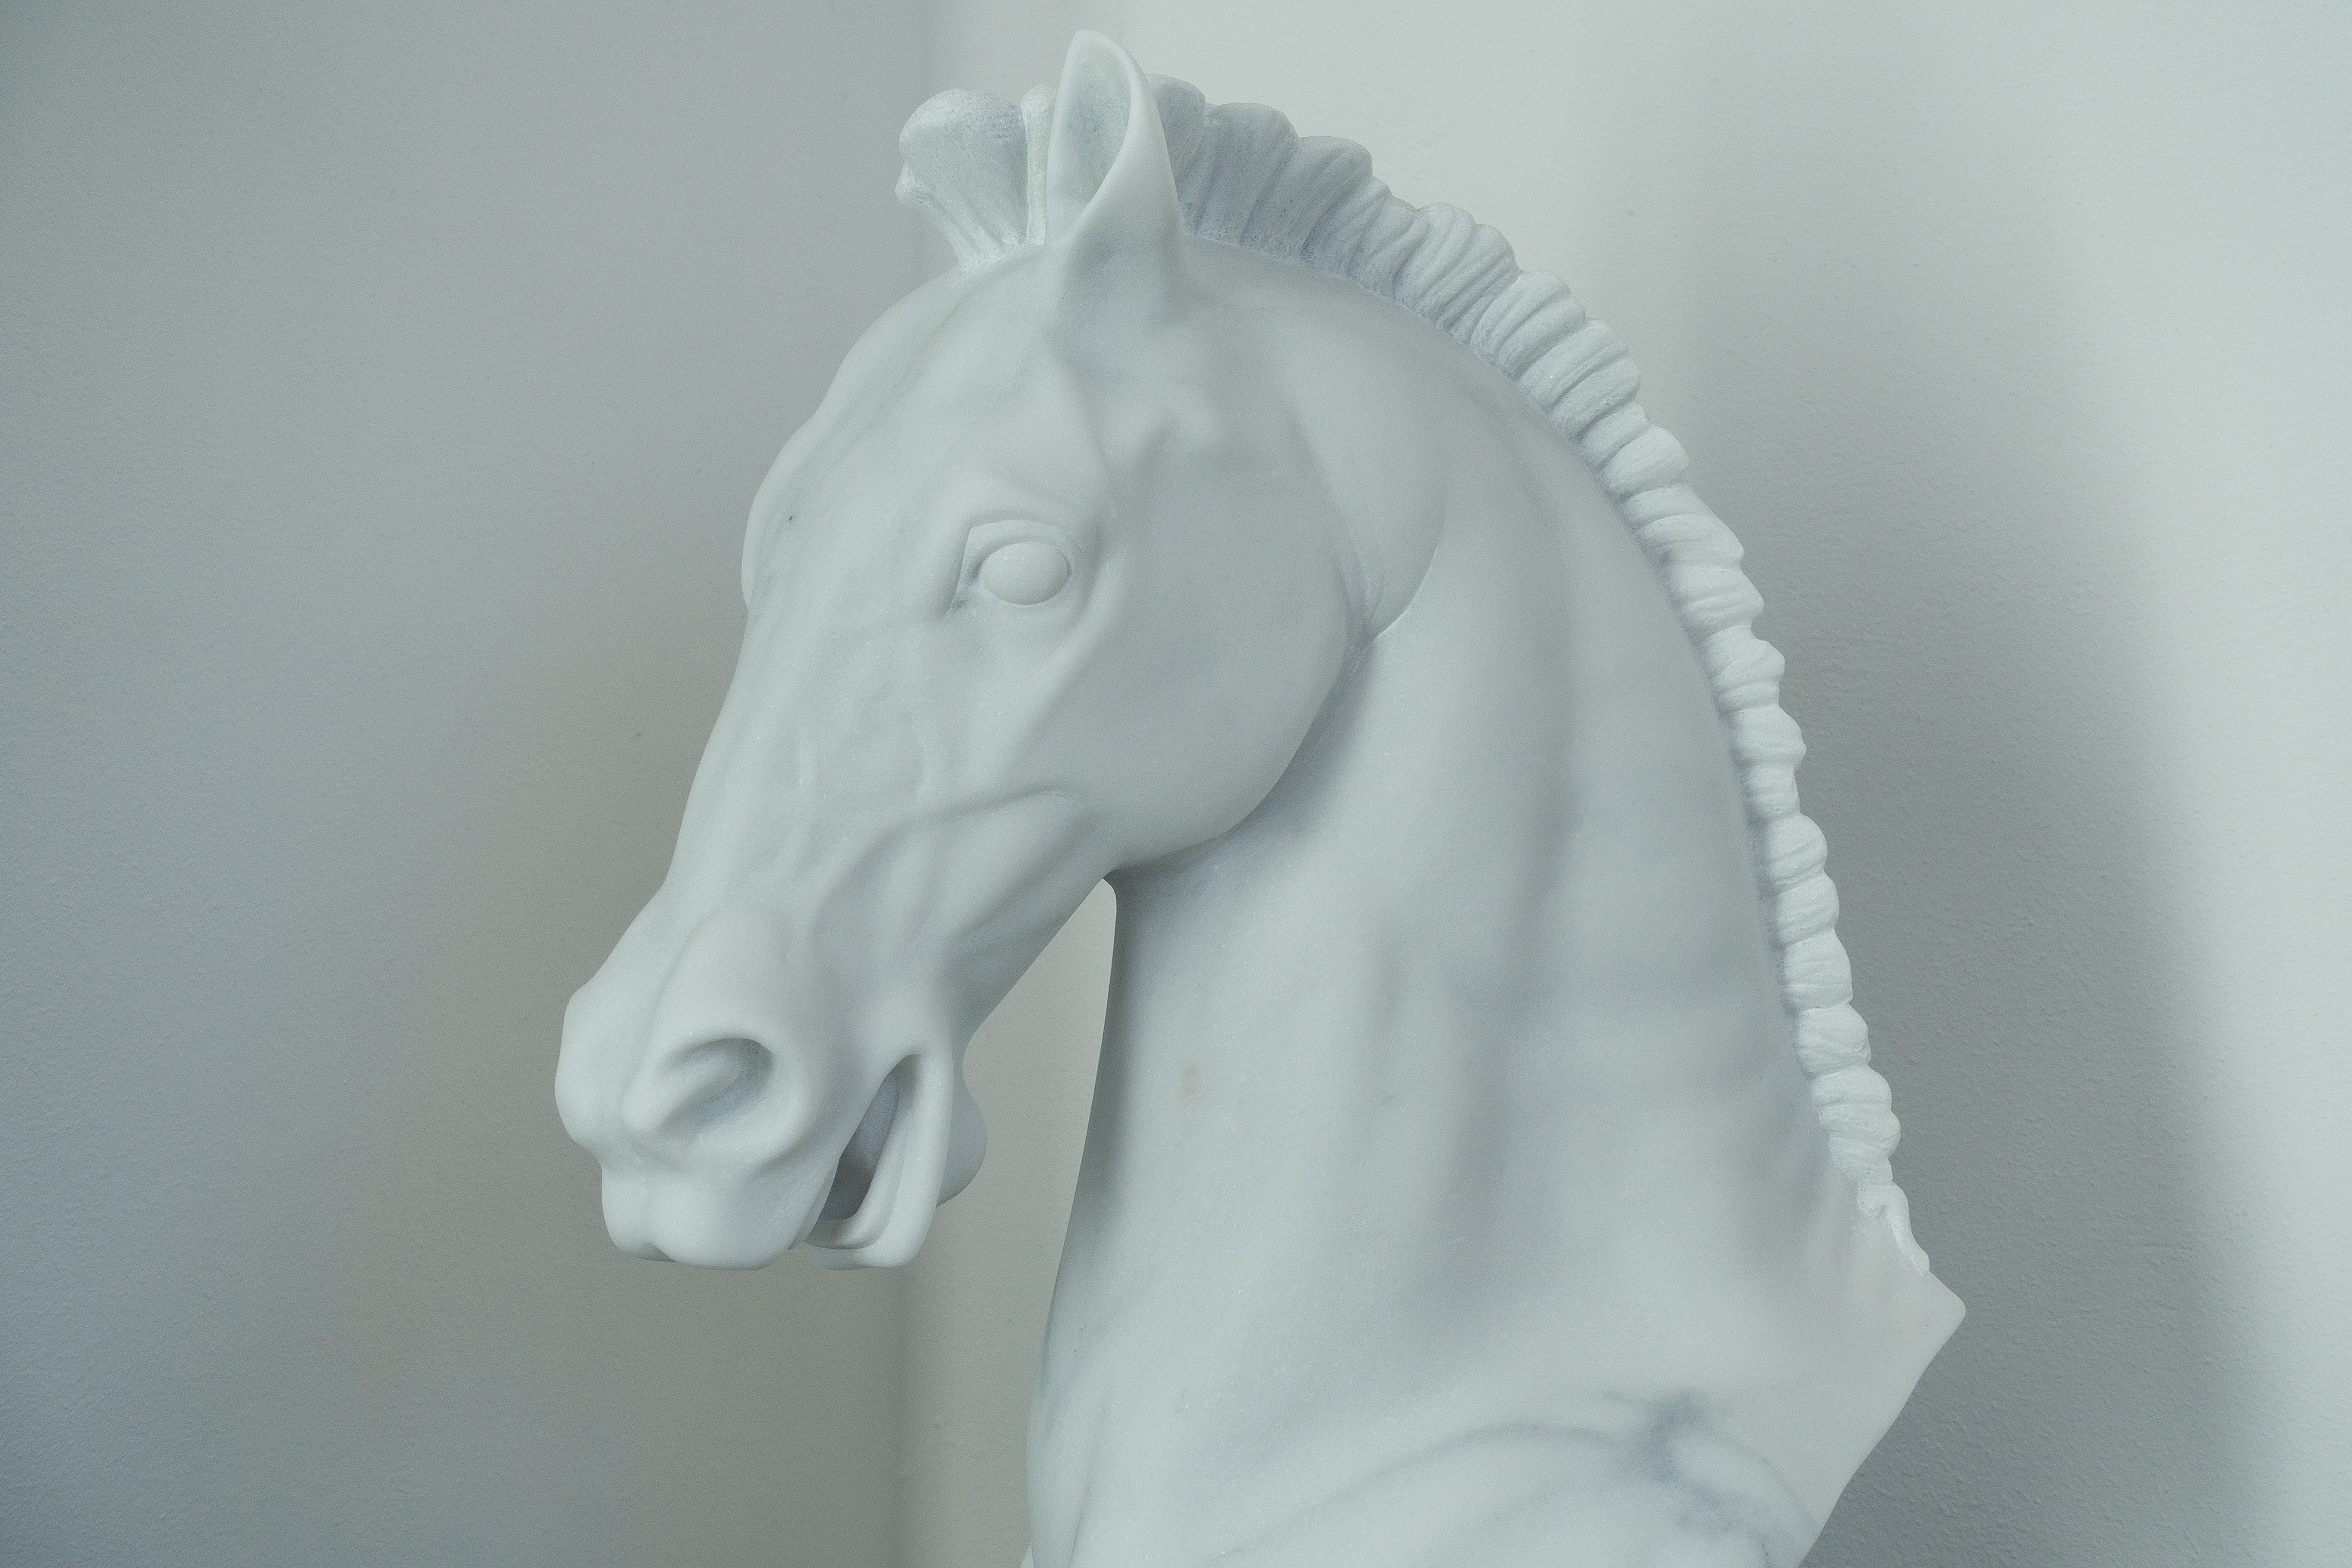
white, statue, horse, stallion, mane, craft, sculpture, art, head, marble, unicorn, horse head, sculptor, horse like mammal